Italy national rugby union team

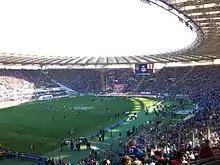
The Stadio Olimpico in Rome, current home of the Italian rugby team

In the 2006 Six Nations Championship Italy performed strongly against every team, leading against both England and France in the first half, but lost their first three games. They did, however, get a creditable 18–18 draw away to Wales, their first away point in the tournament, and were unlucky not to draw with Scotland in Rome in the final game, losing 10–13 courtesy of a late Scottish penalty.